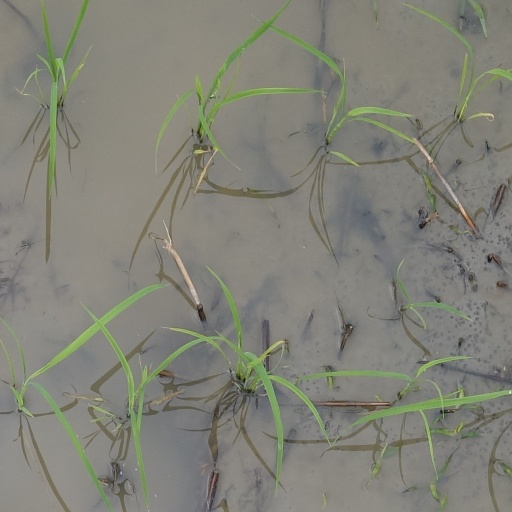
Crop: rice